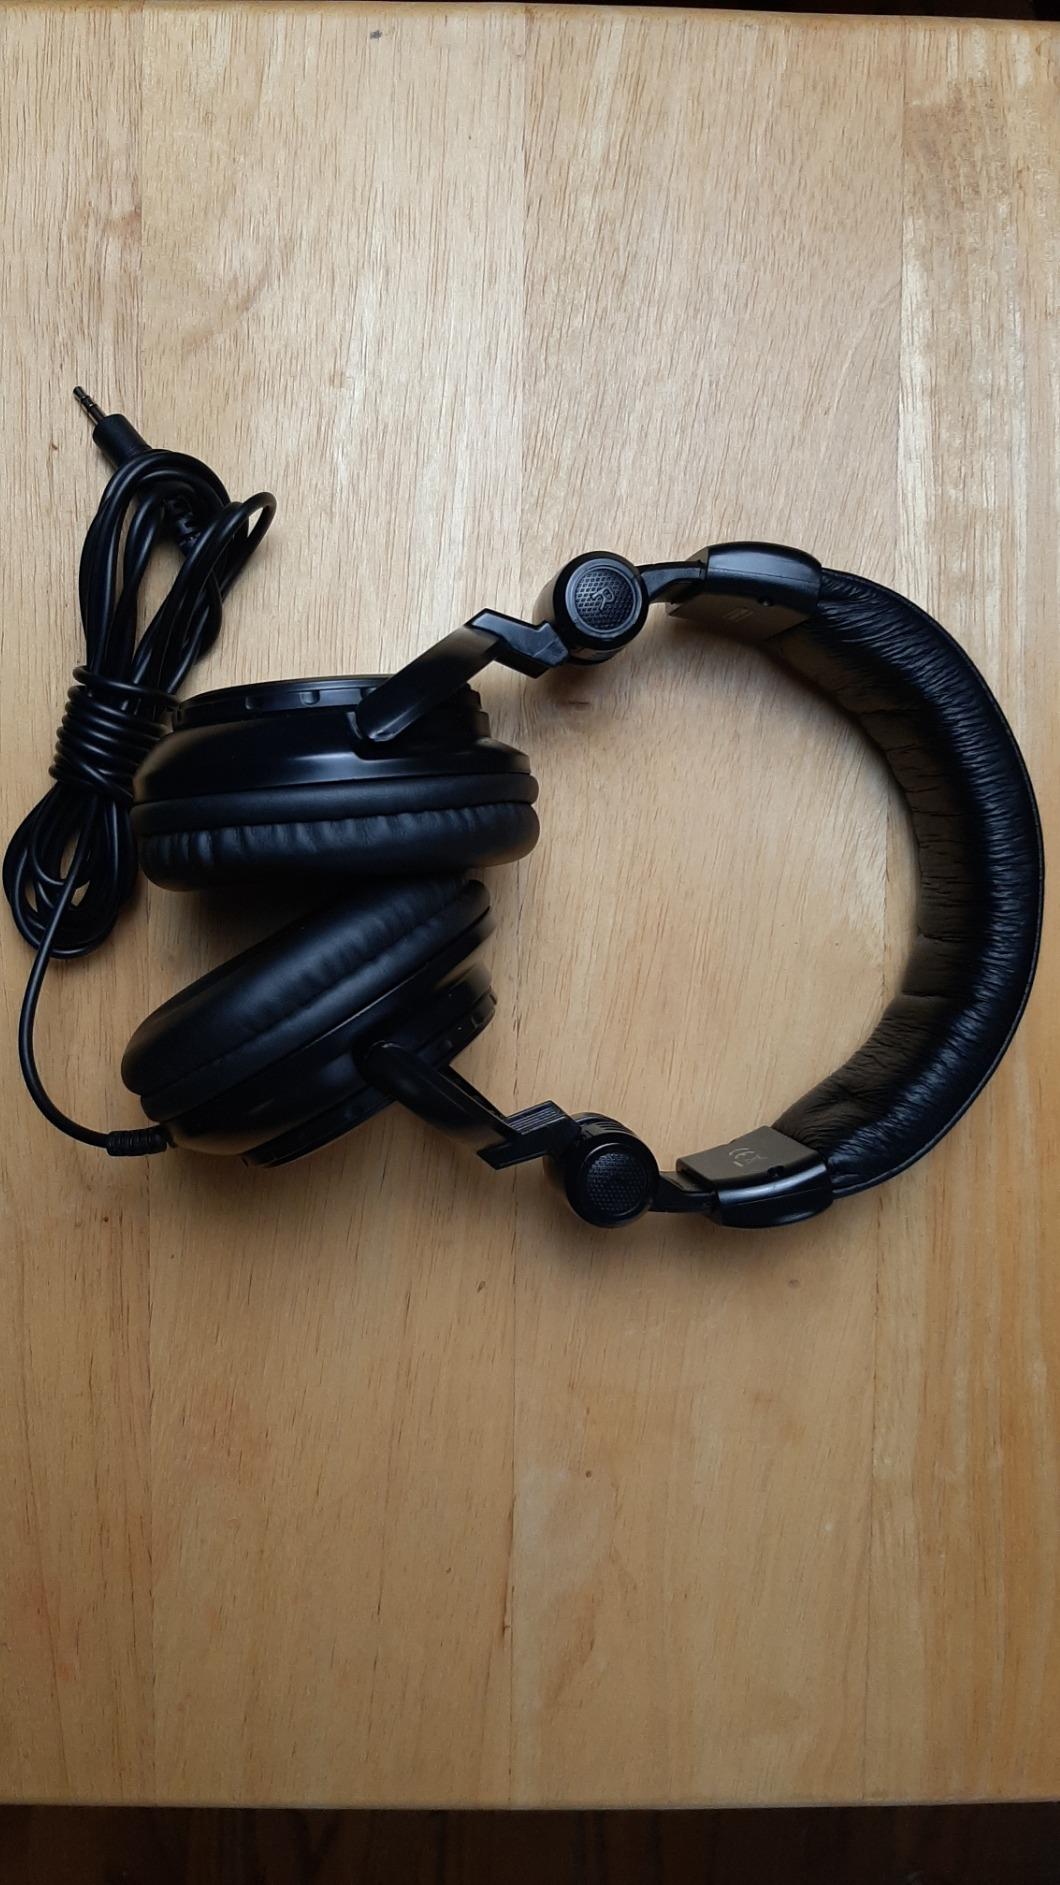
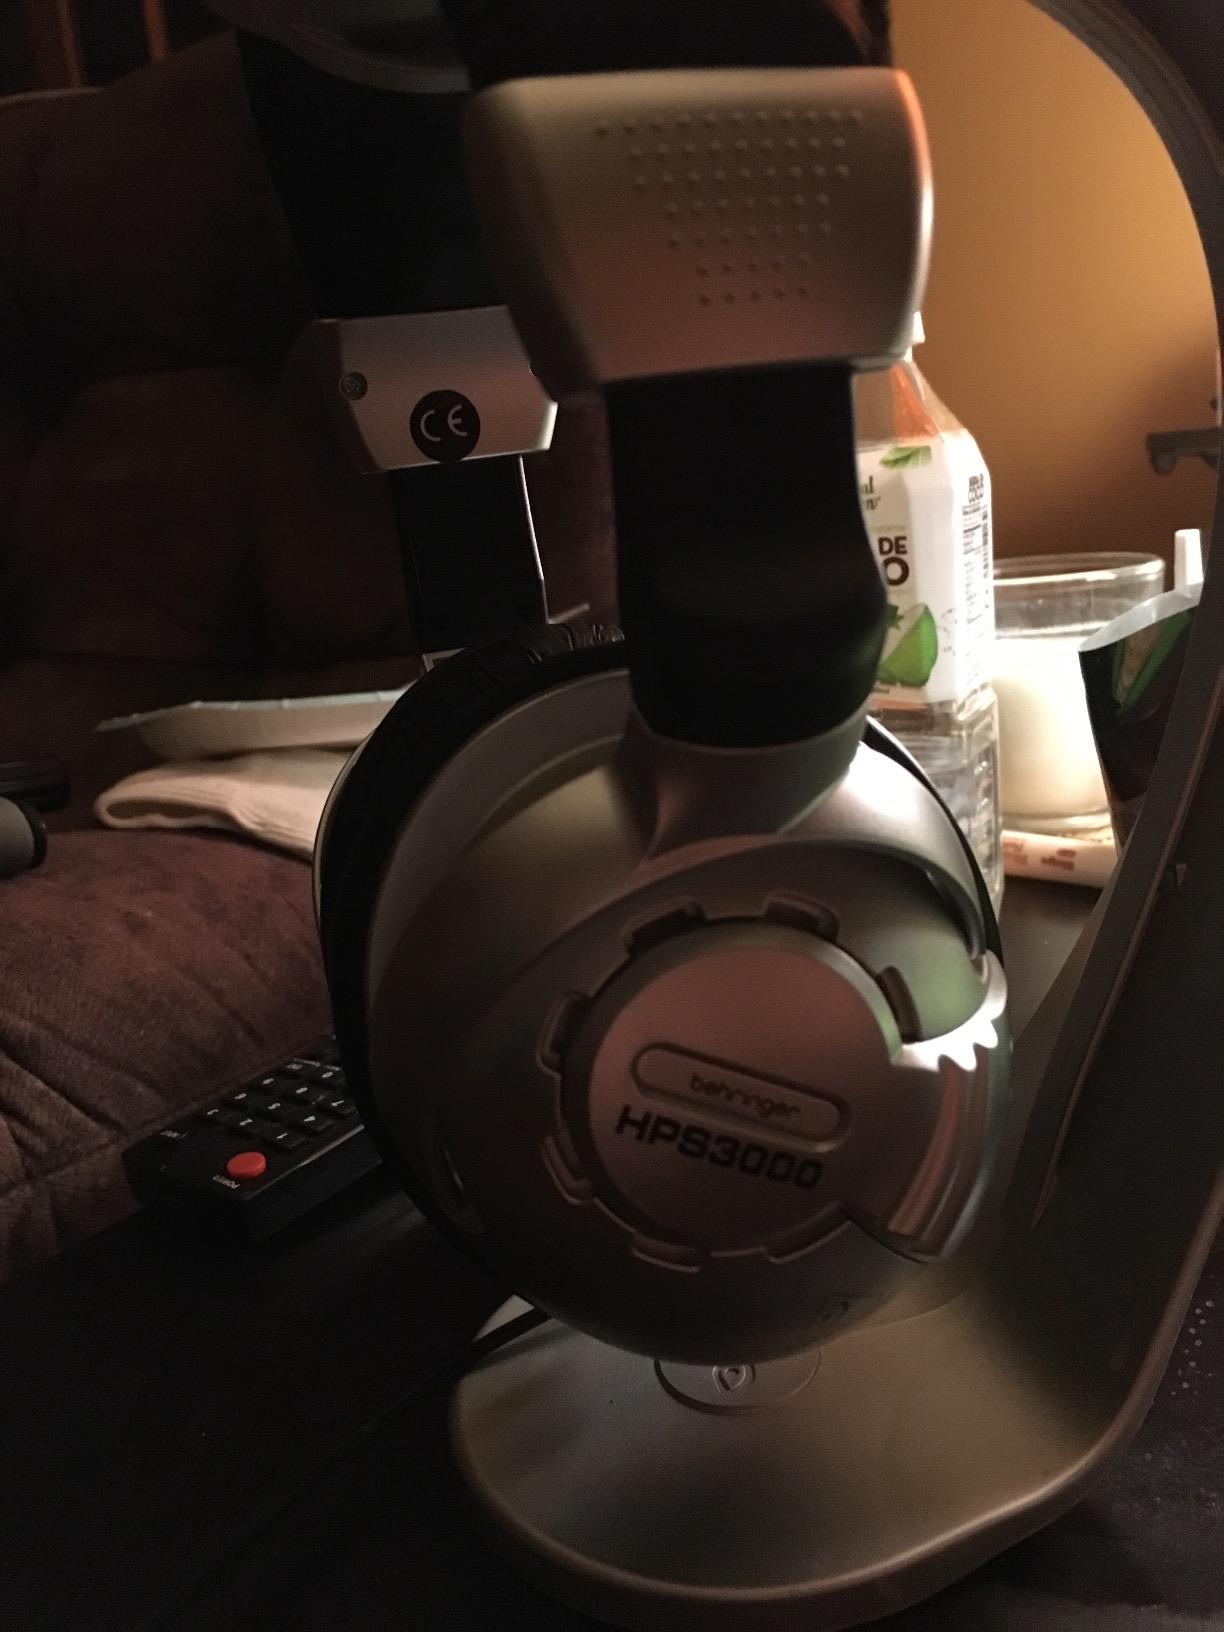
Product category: headphones
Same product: no